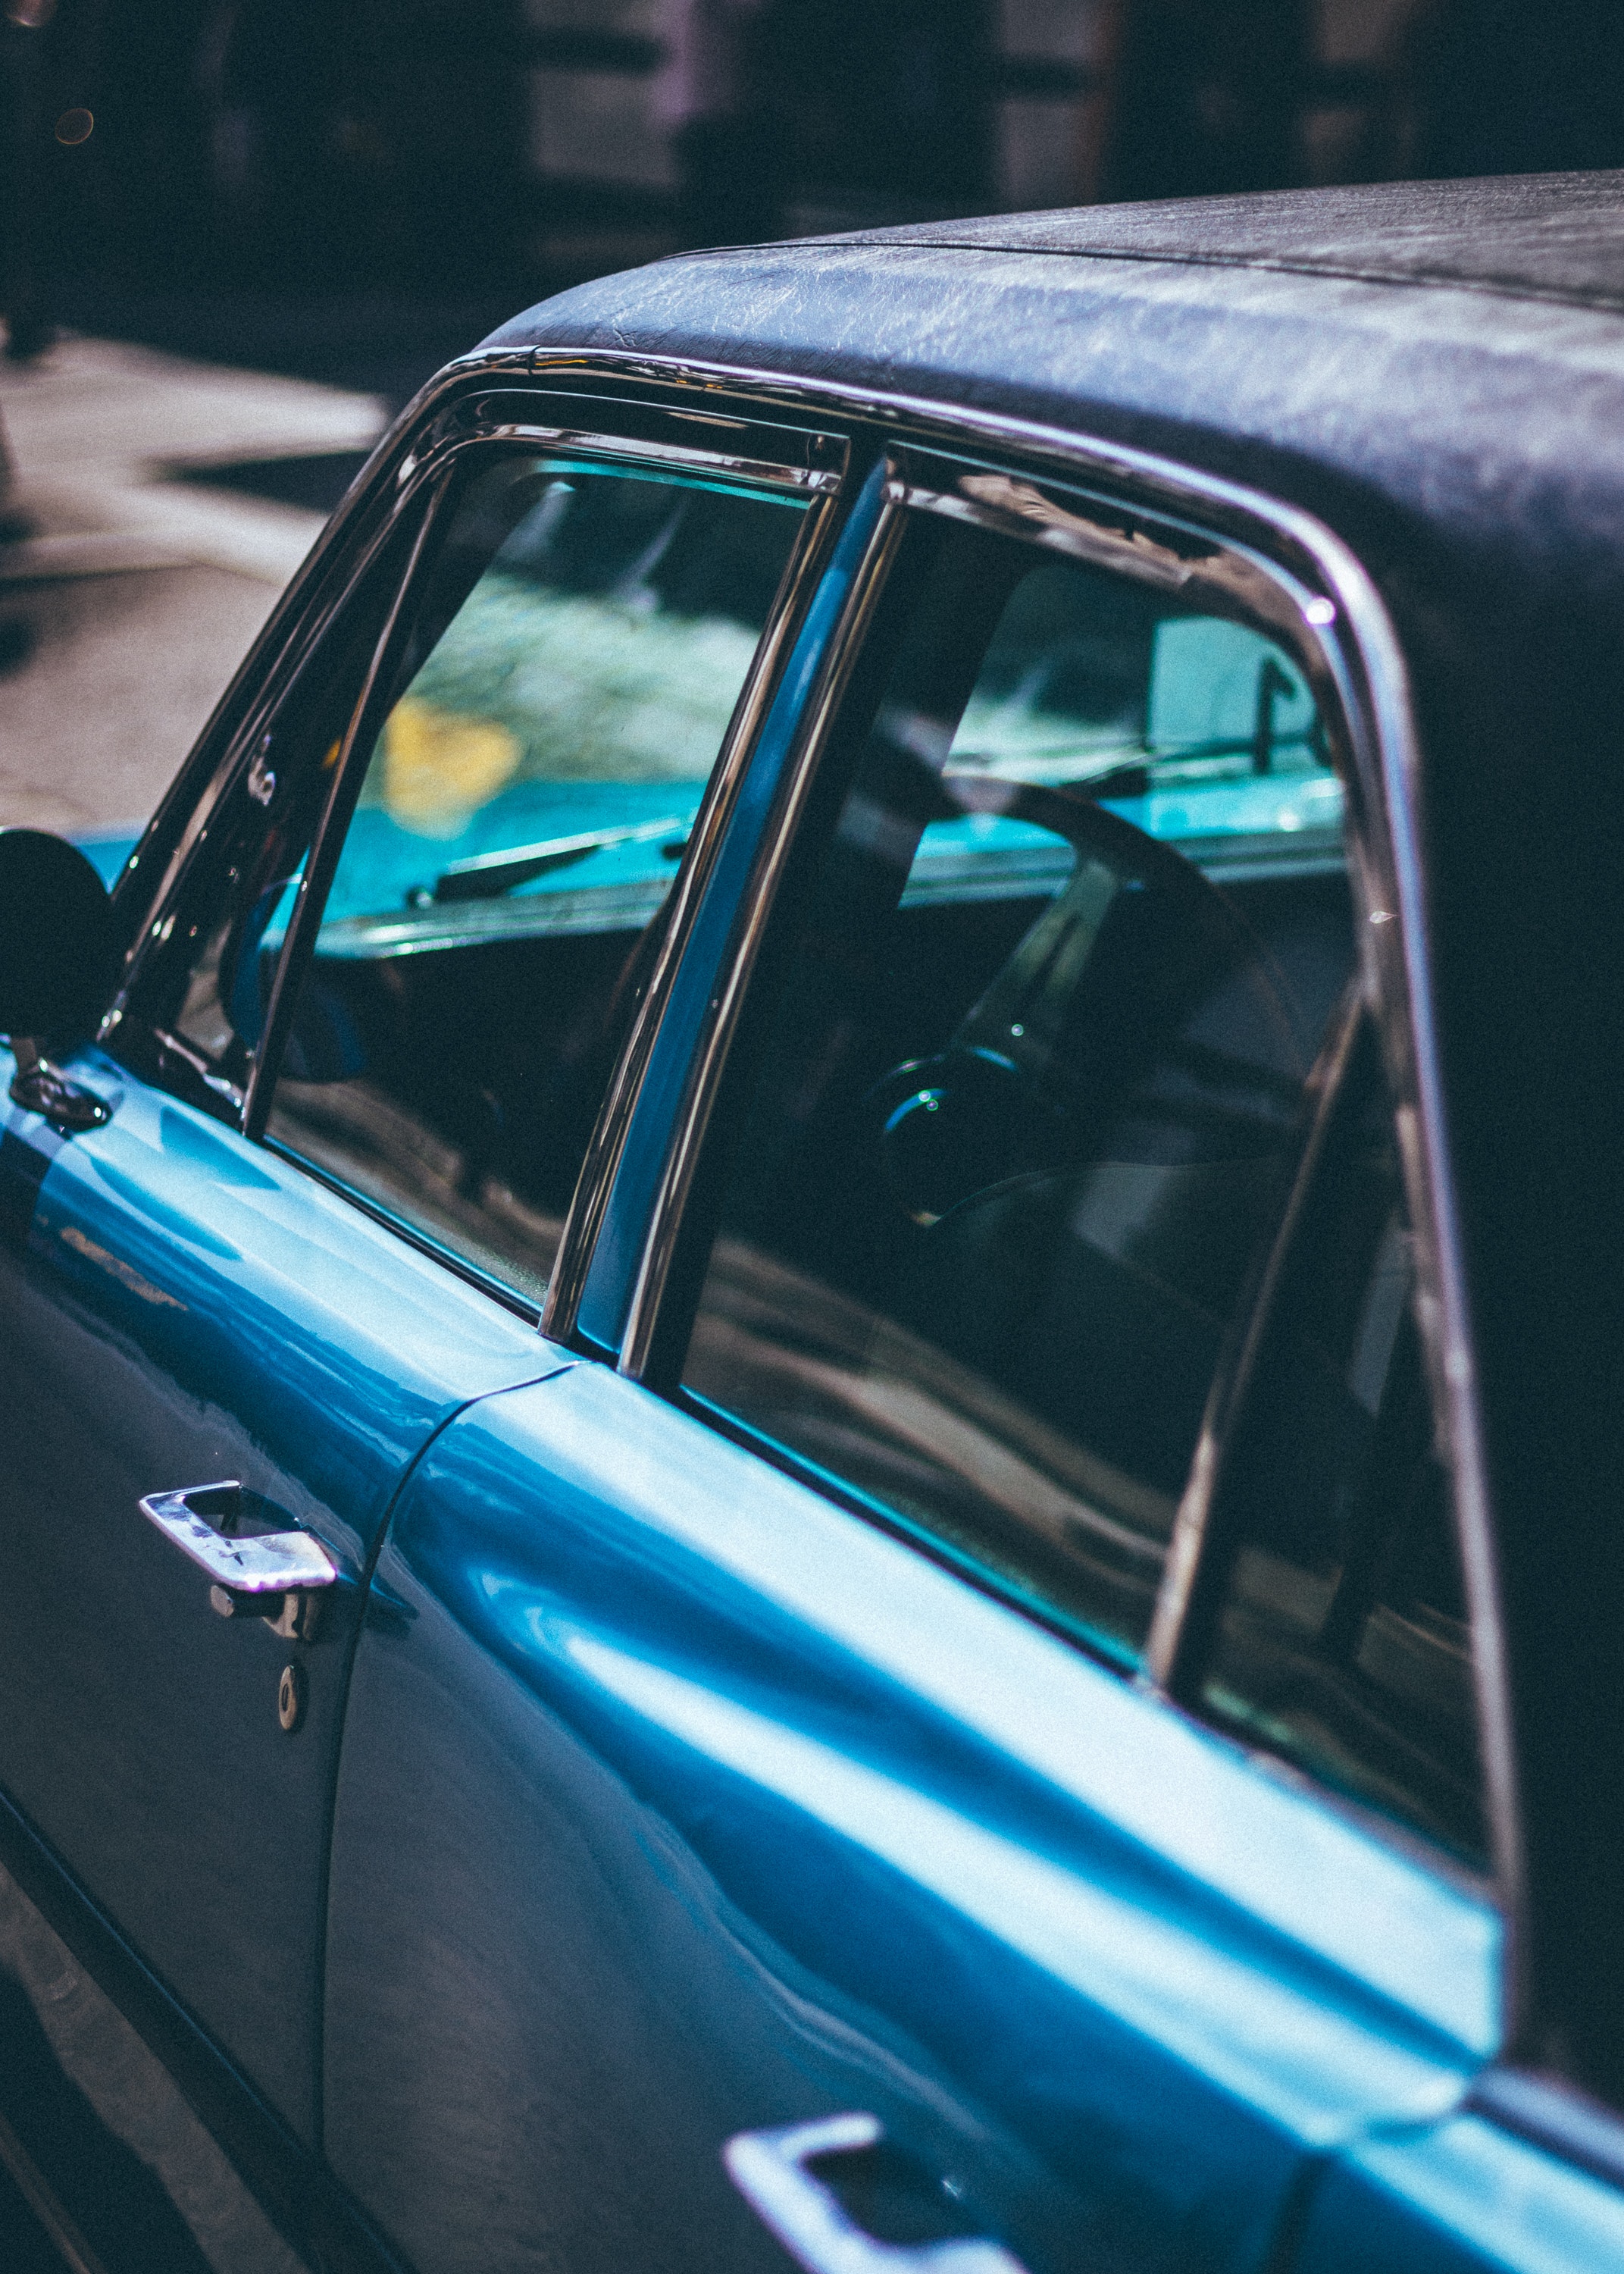
land vehicle, vehicle, motor vehicle, vehicle door, car, blue, automotive exterior, turquoise, windshield, automotive window part, classic car, automotive lighting, hood, hardtop, family car, sedan, vintage car